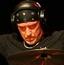
Age: 48